Sky position (RA, Dec in degrees): 241.828, 7.181
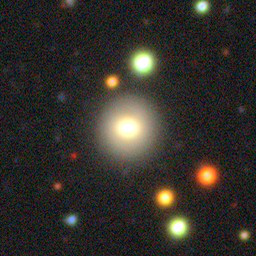
Galaxy morphology: Round Smooth Galaxies